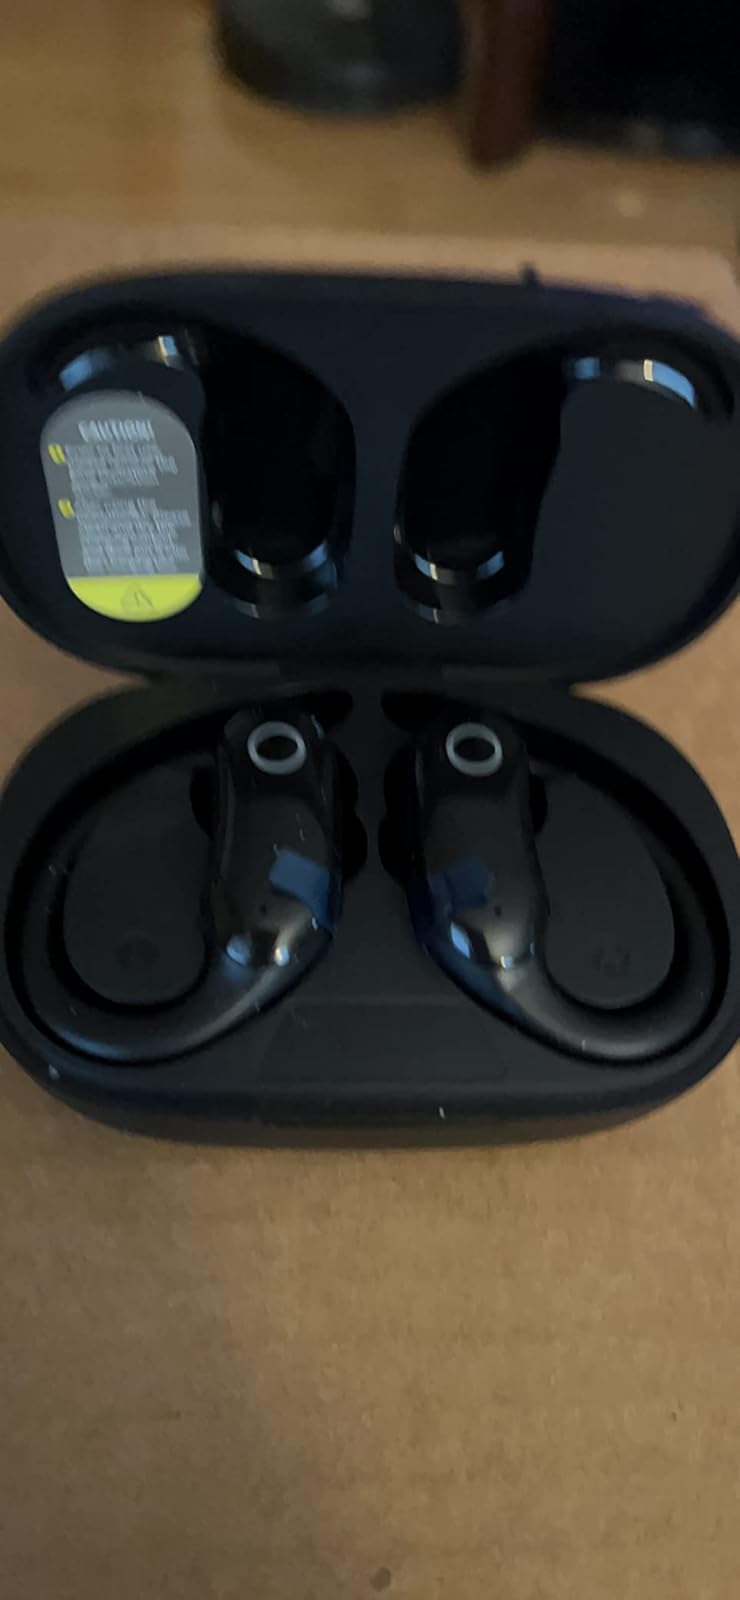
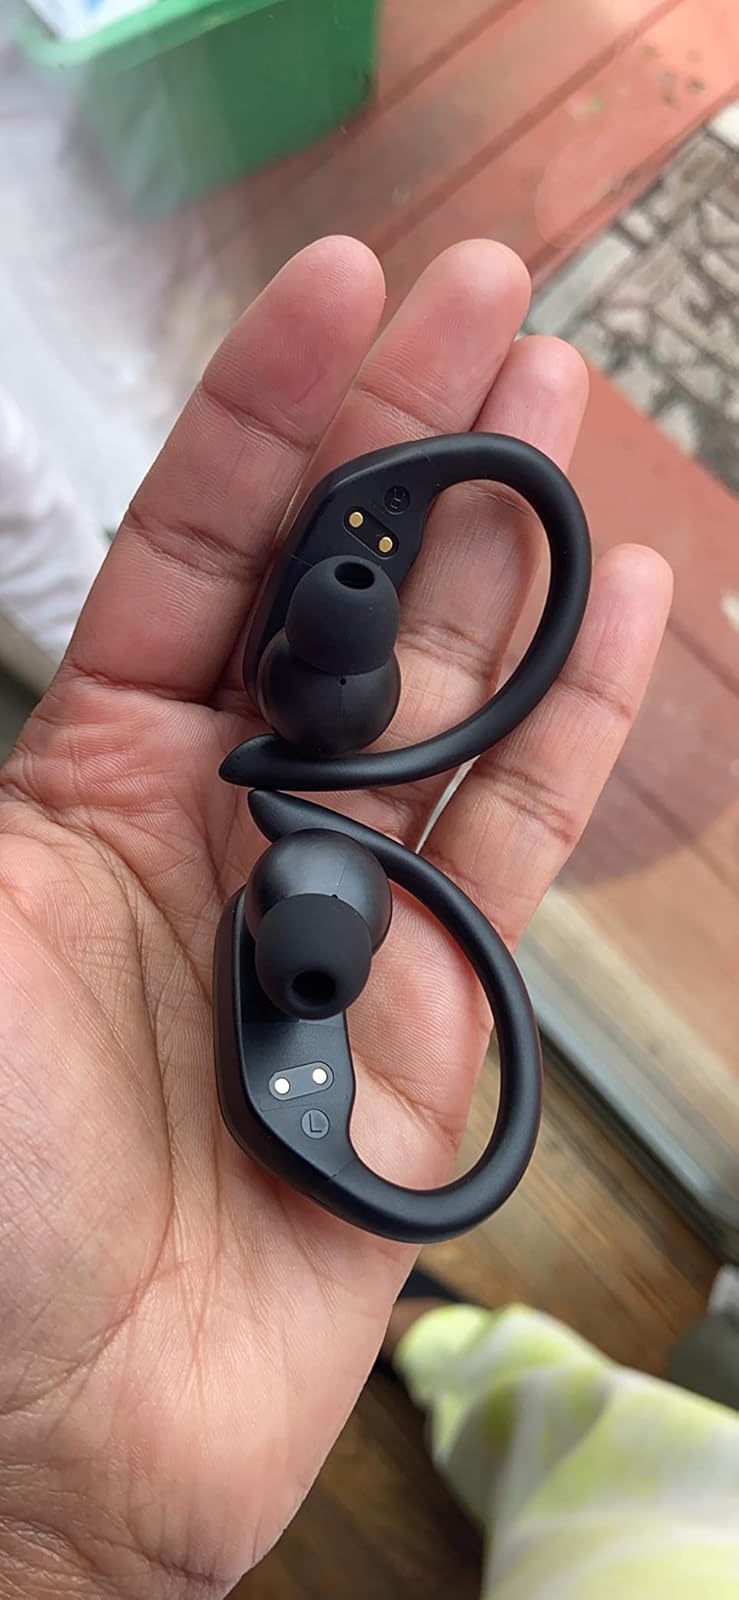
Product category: earbuds
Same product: yes